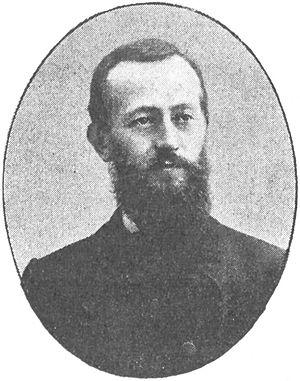
Antoine Jourde est un homme politique français né le 23 septembre 1848 à Saint-Merd-de-Lapleau et mort le 30 janvier 1923 à Cauderan. Elu en 1906, il est le premier député socialiste de la Gironde.